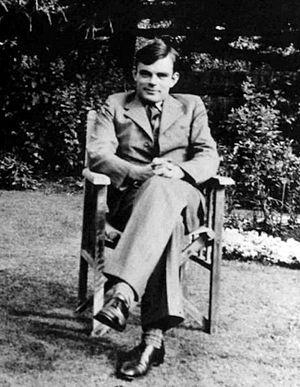
Cette page dresse une liste de personnalités mortes au cours de l'année 1954 présentée dans l'ordre chronologique.
Alan Mathison Turing, né le 23 juin 1912 à Londres et mort le 7 juin 1954 à Wilmslow, est un mathématicien et cryptologue britannique, auteur de travaux qui fondent scientifiquement l'informatique.